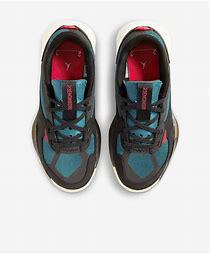
Brand: Jordan
Model: Air 200E